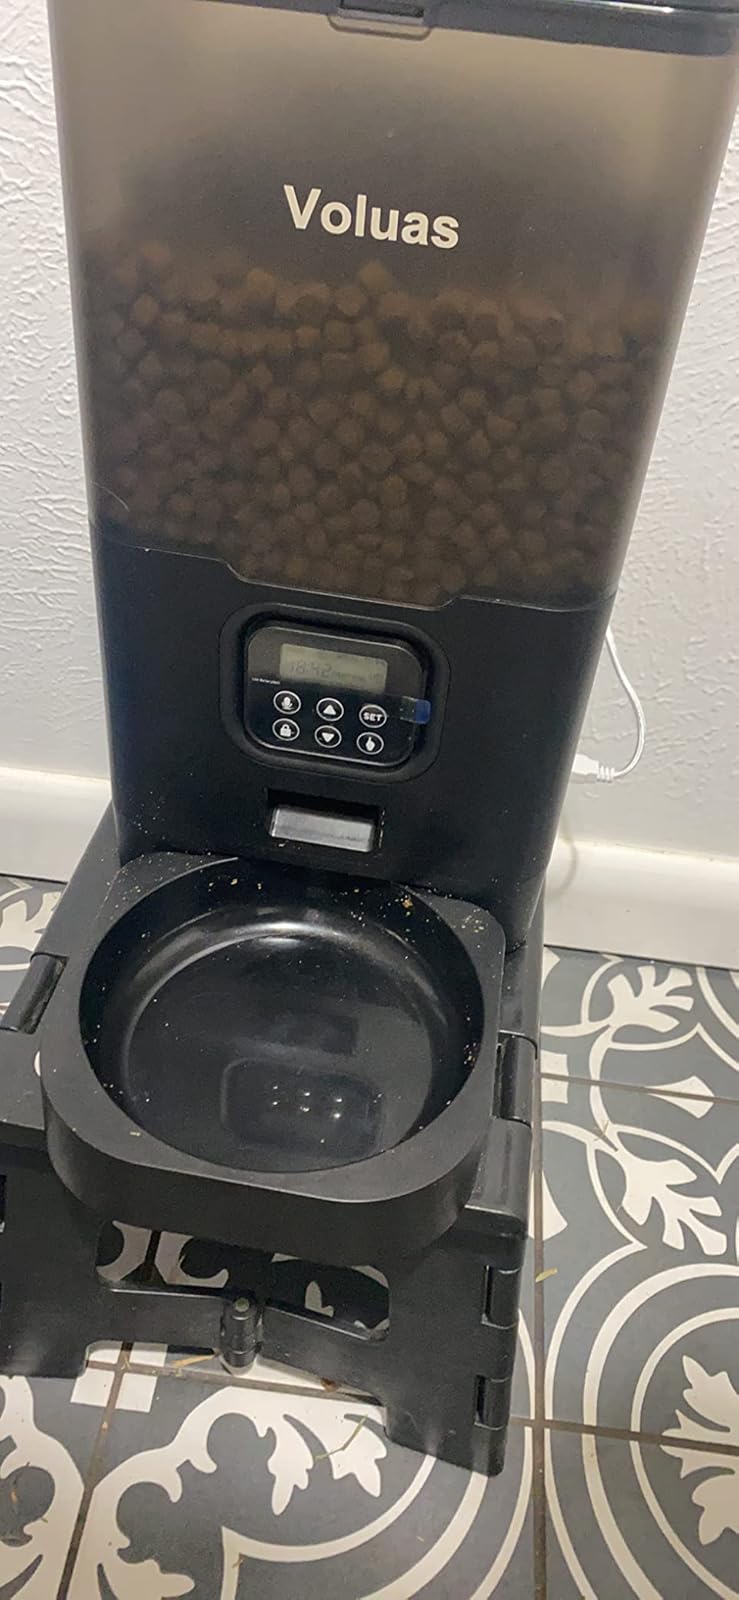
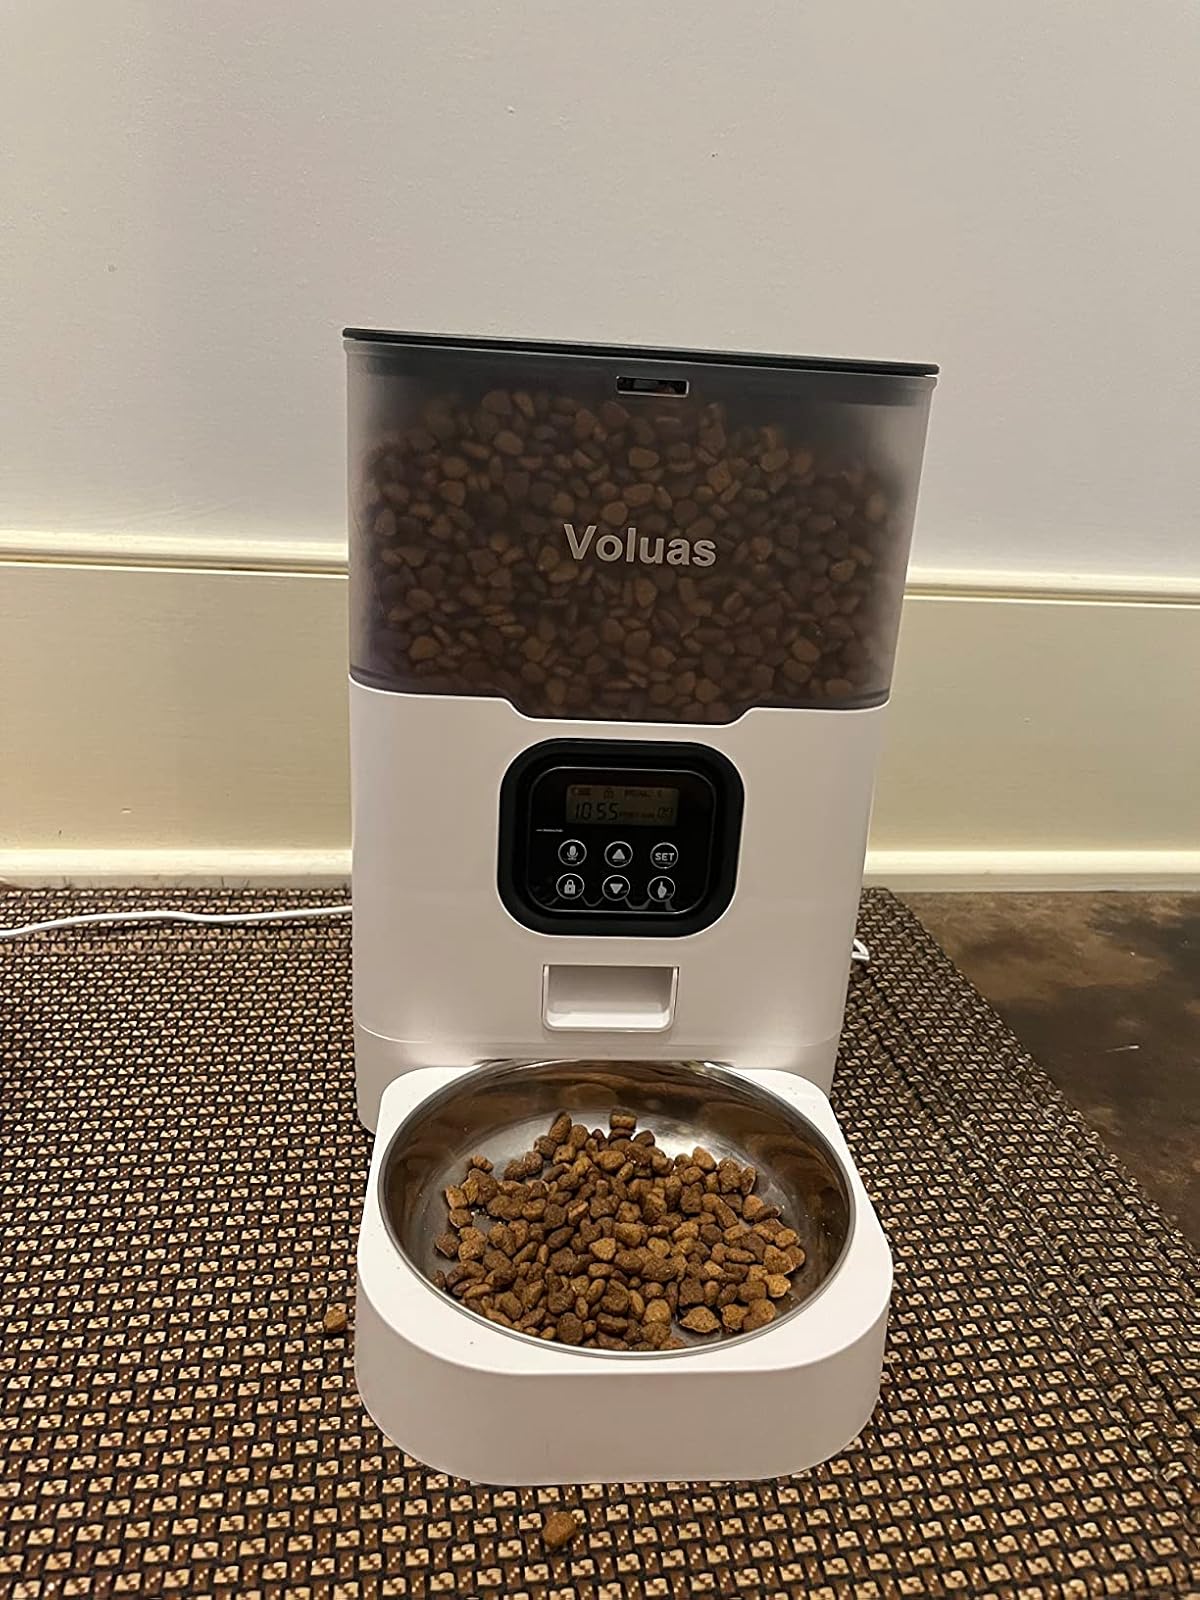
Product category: items_feeder
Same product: no